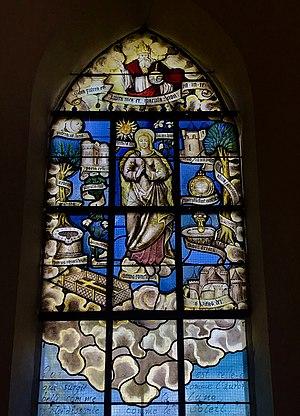
Vitrail des Litanies de la Vierge de Montdauphin (église Saint-Loup). Champagne (Troyes
Montdauphin est une commune française du département de Seine-et-Marne.